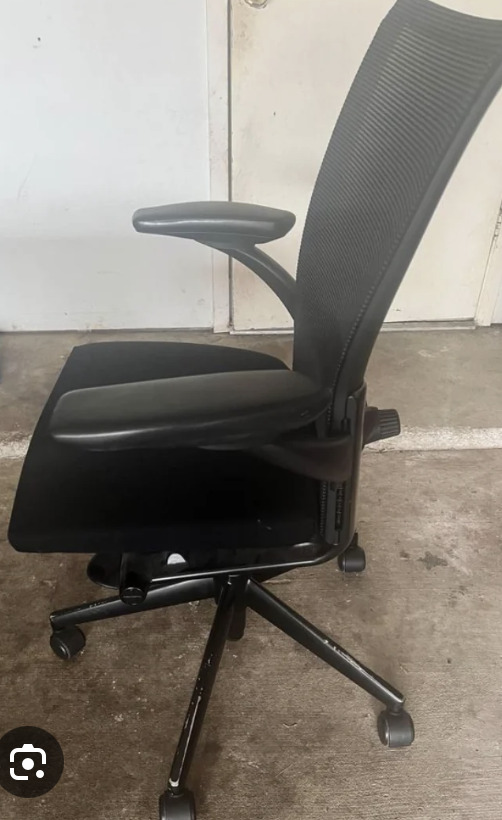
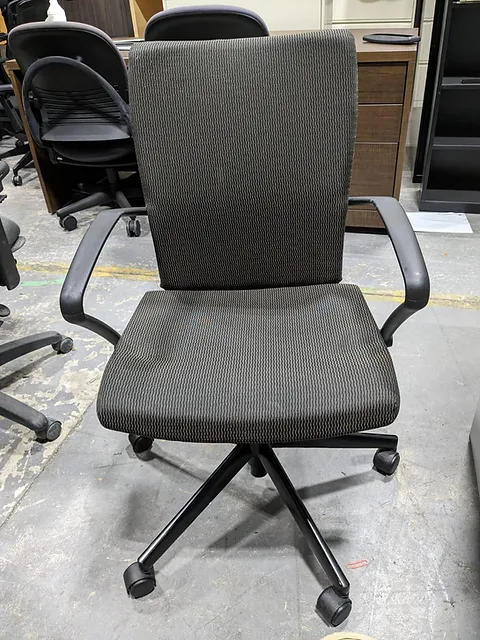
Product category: items_chair
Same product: yes